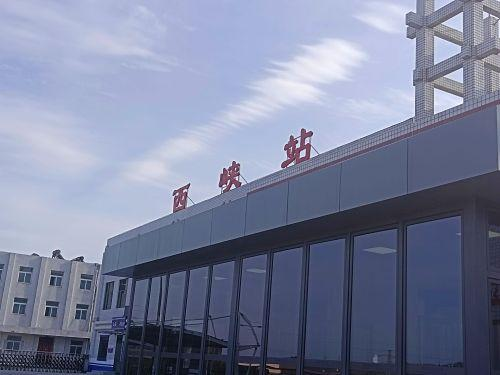
地标名称：西峡站
所在城市：南阳市·西峡县